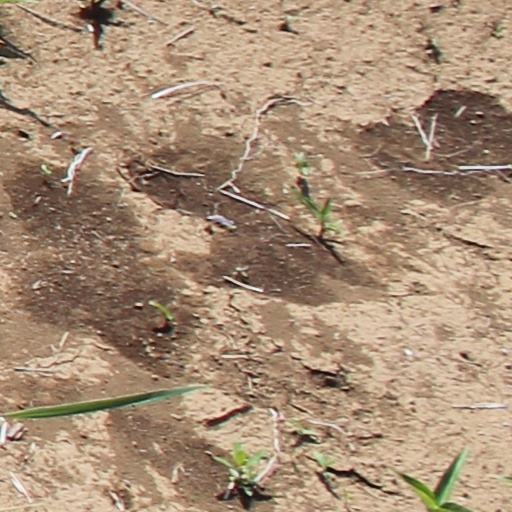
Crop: wheat